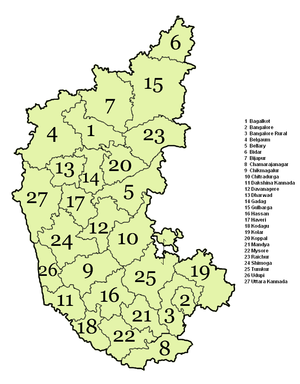
Karnataka
Distrikter i Karnataka
Karnātakā er en af de fire sydlige delstater i Indien. Den moderne delstat Karnataka blev dannet med loven States Reorganisation Act i 1956, ved at lægge områder der var styret af Bombay, Hyderabad, delstaten Madras og Coorg ind under delstaten Mysore.